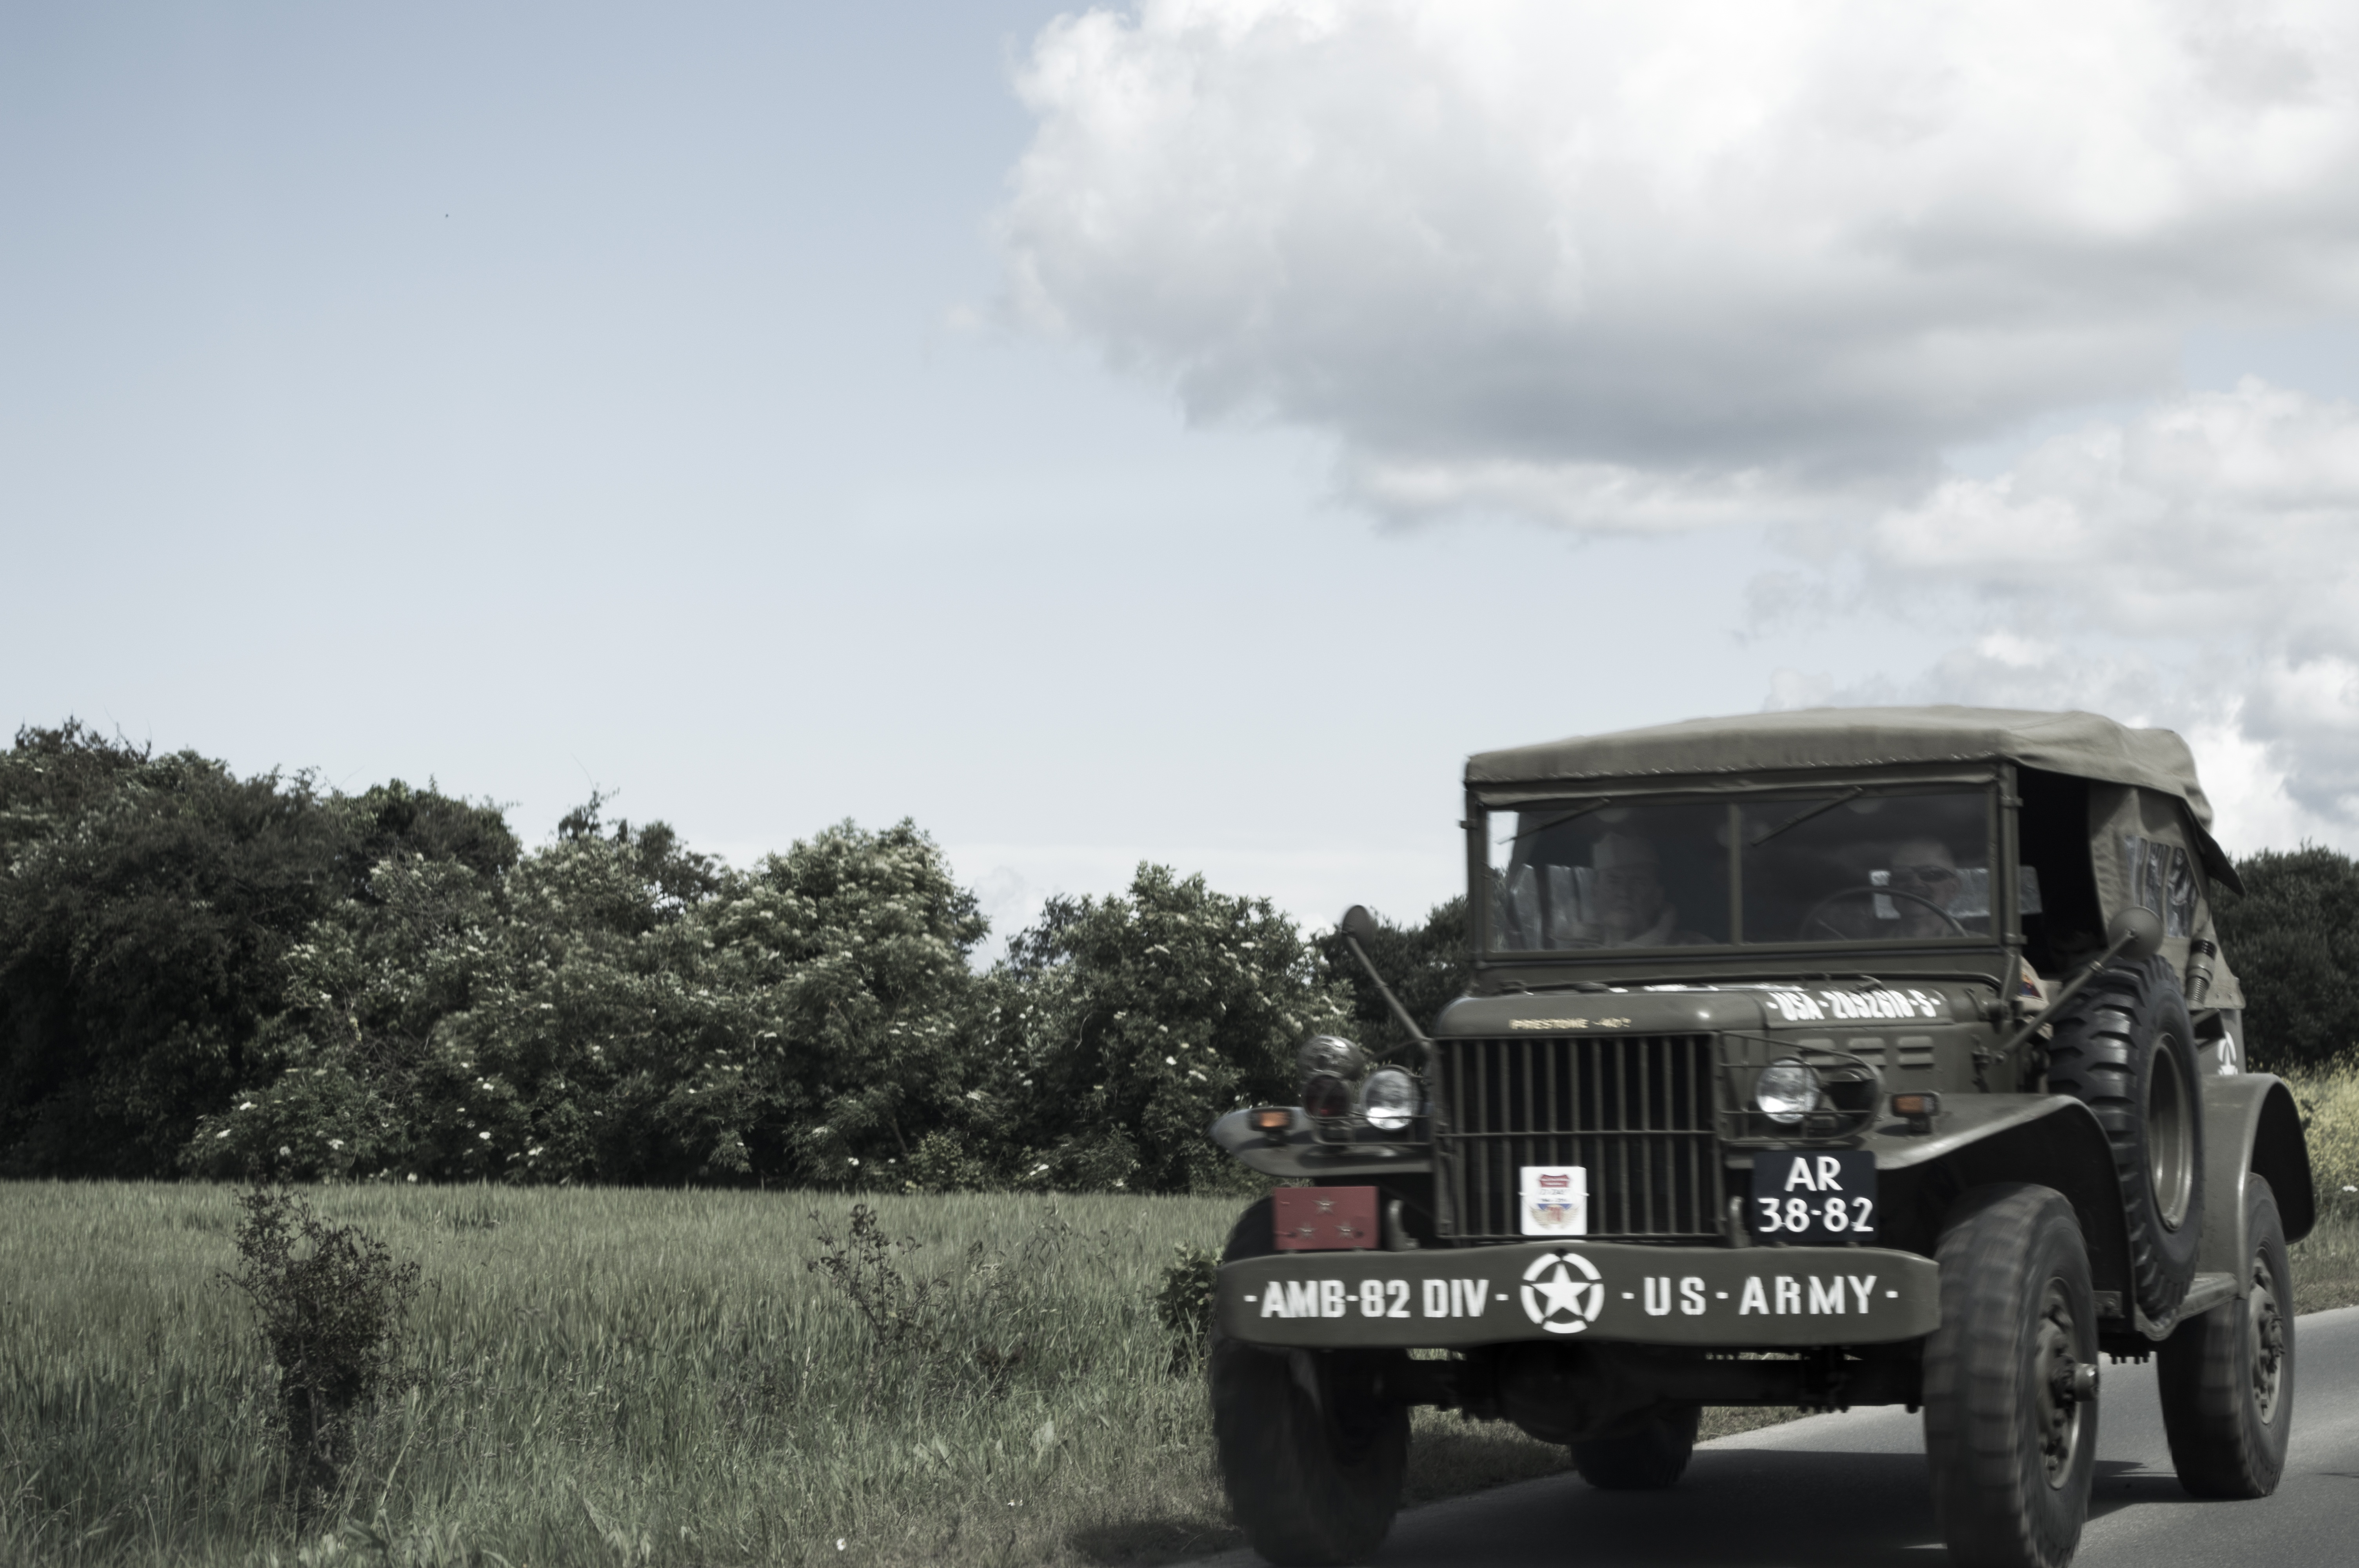
car, jeep, military, truck, vehicle, war, battle, american, normandy, former, d day, reconstitution, off road vehicle, second world war, land vehicle, automobile make, off roading, military vehicle